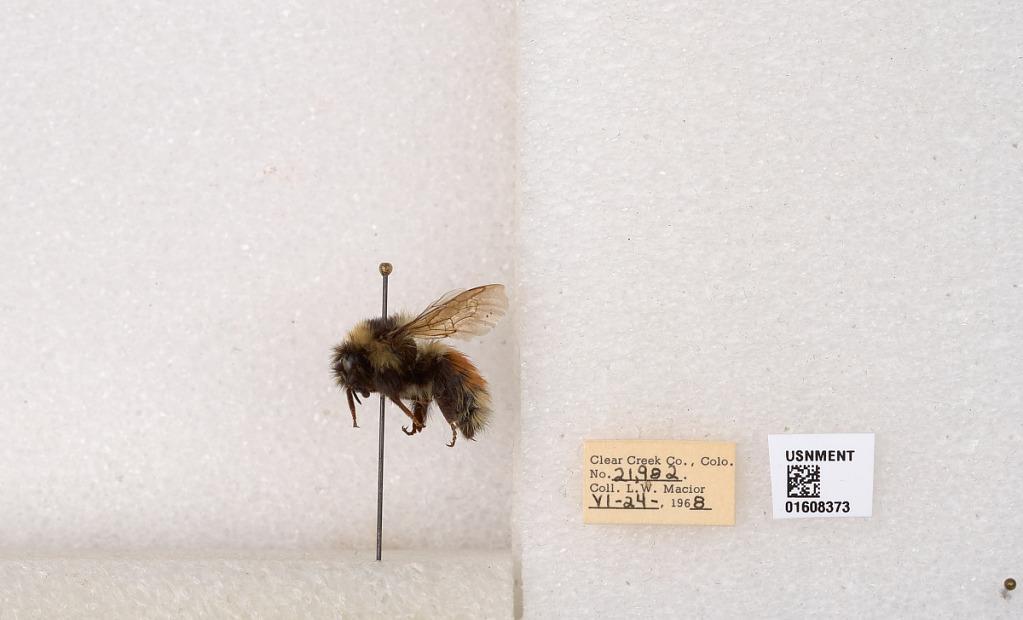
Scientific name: Bombus (Pyrobombus) sylvicola Kirby
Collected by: L. Macior
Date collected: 1968-6-24
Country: United States
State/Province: Colorado
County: Clear Creek
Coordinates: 39.6891, -105.644